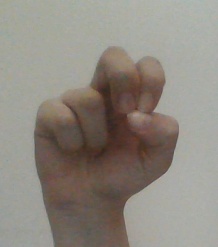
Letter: gaaf